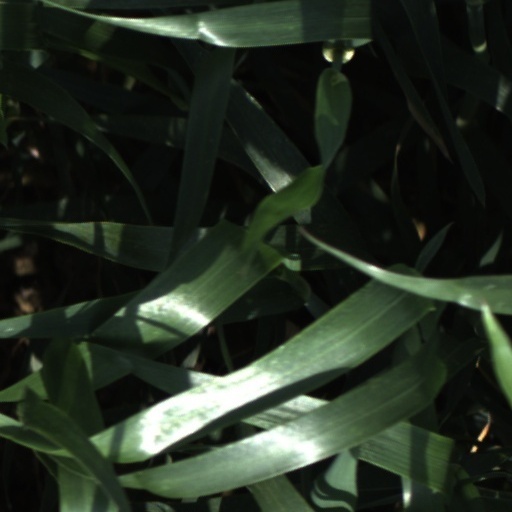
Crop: wheat